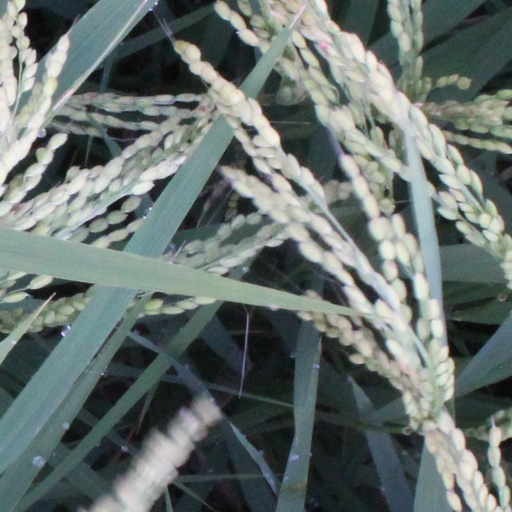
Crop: rice